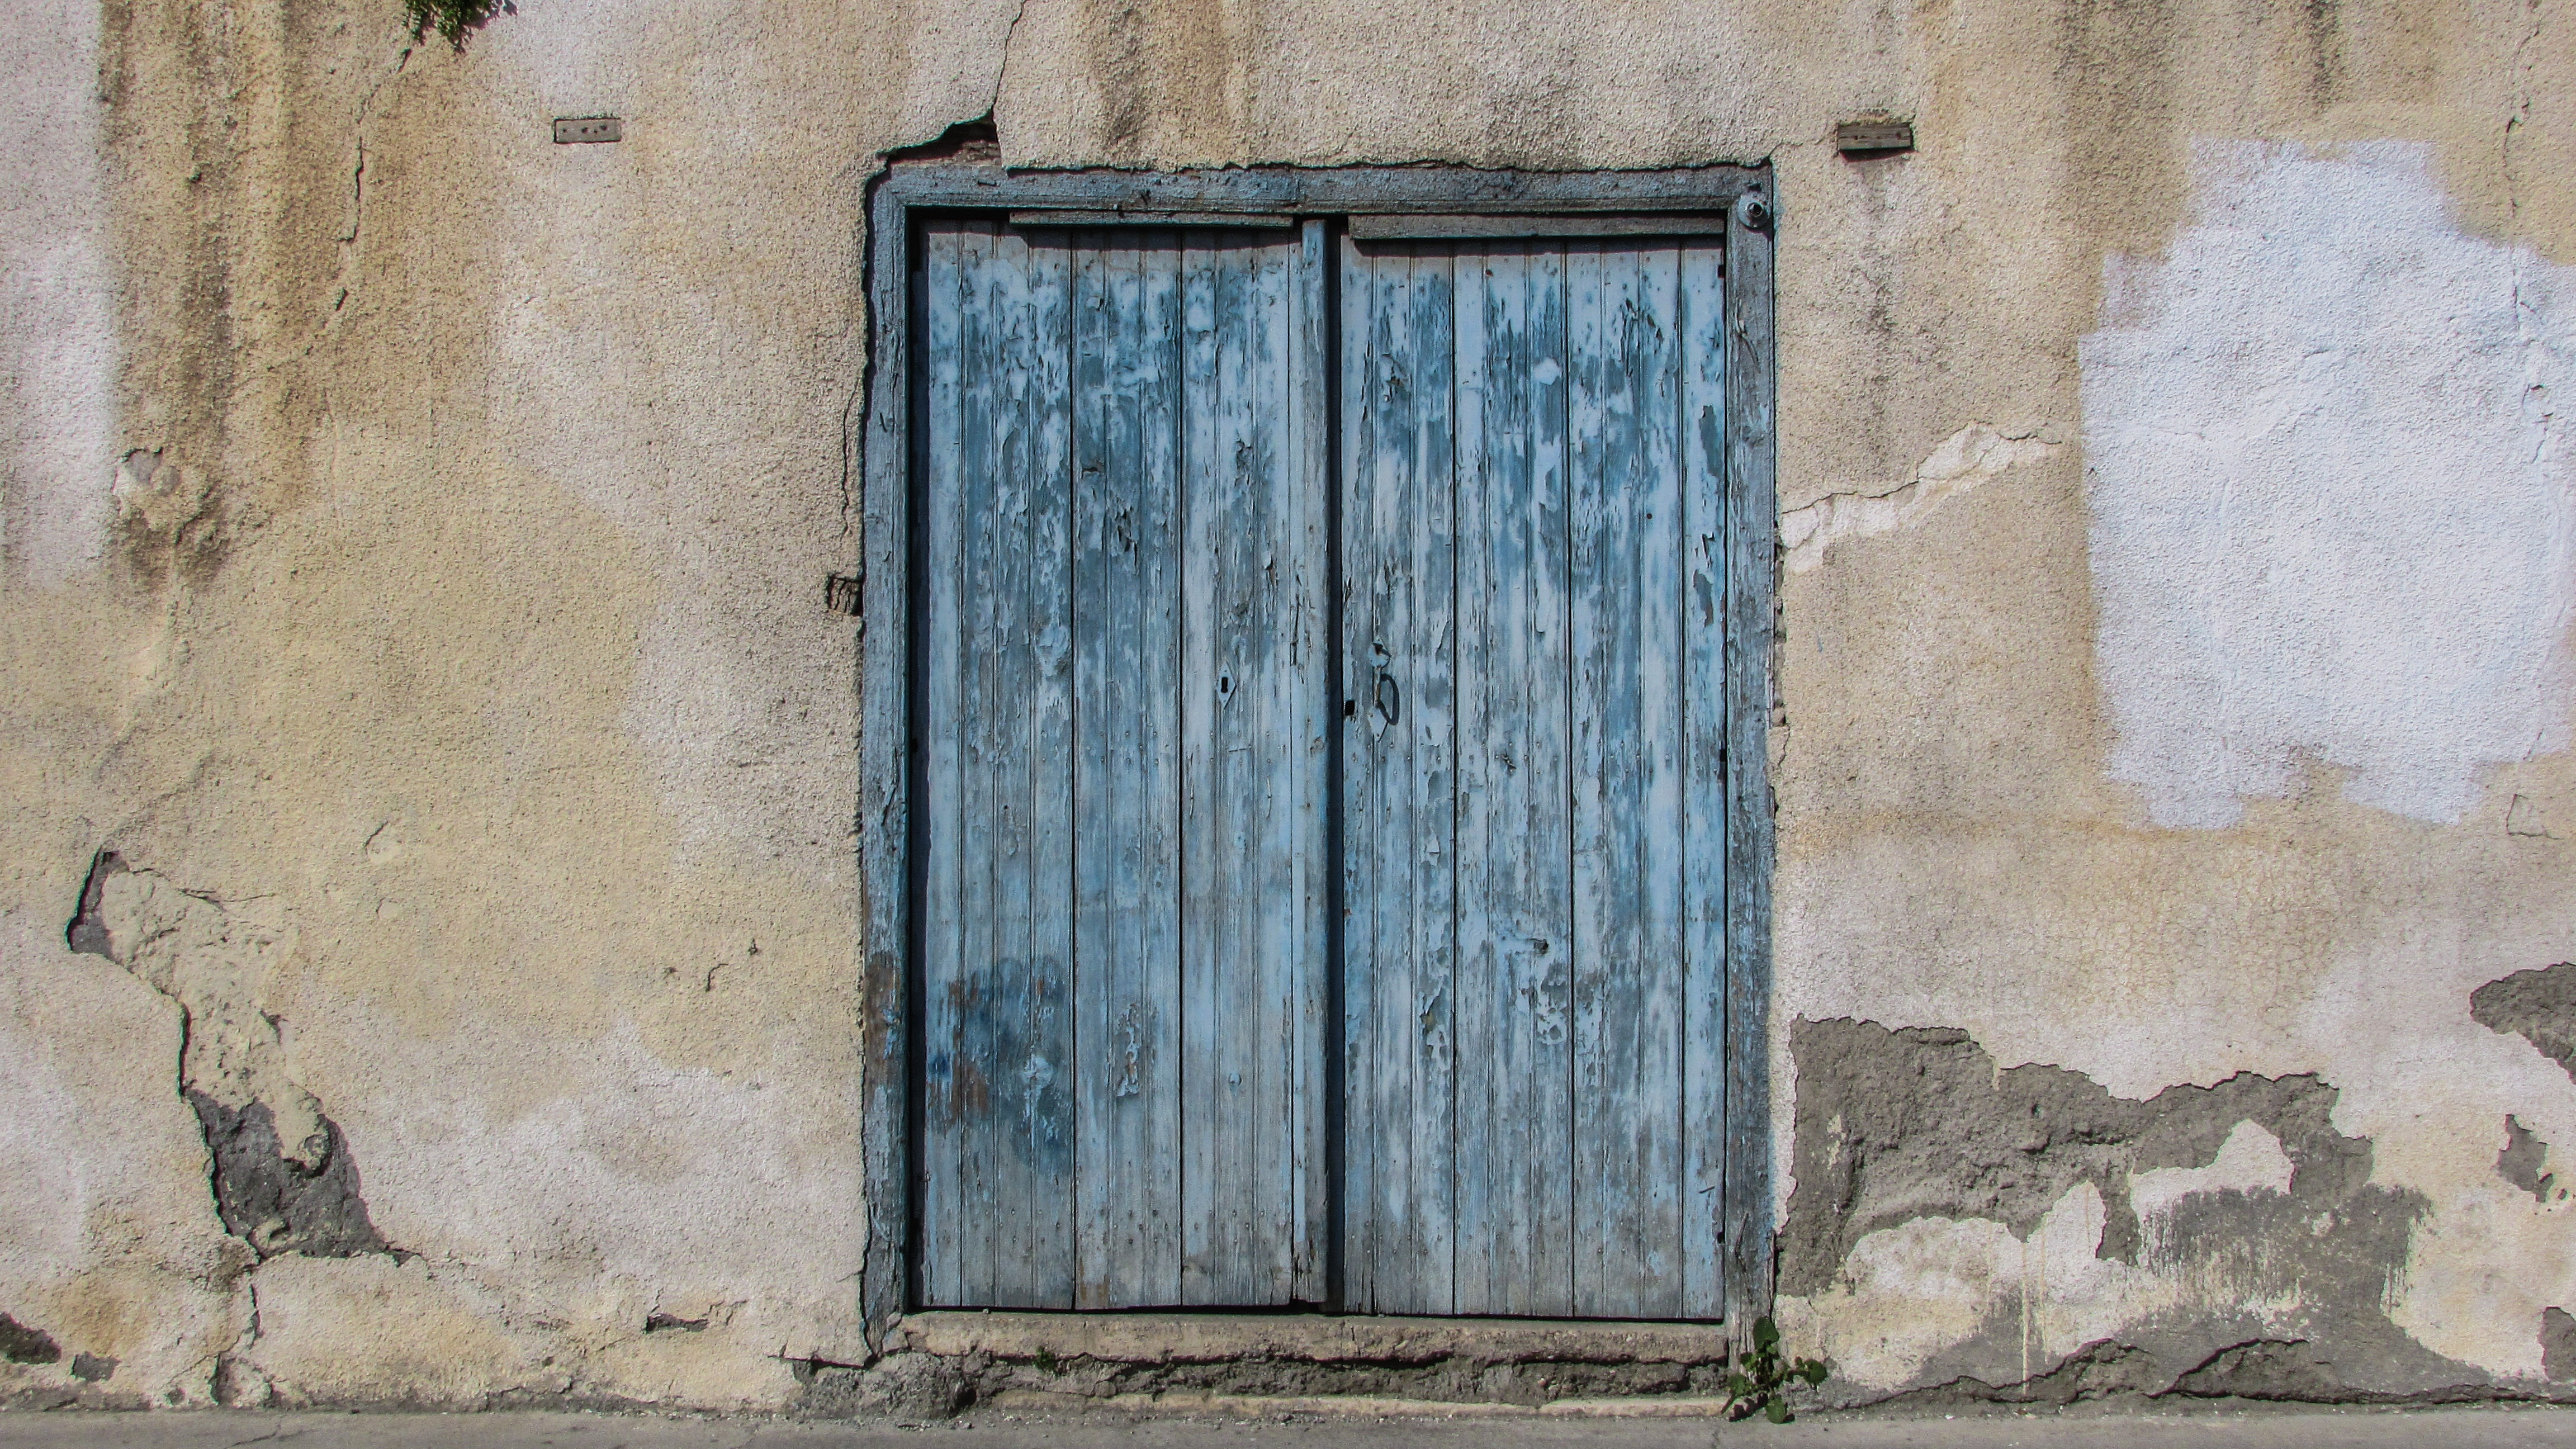
architecture, wood, house, window, wall, facade, blue, door, front door, old house, art, wooden, traditional, cyprus, aged, germasogeia